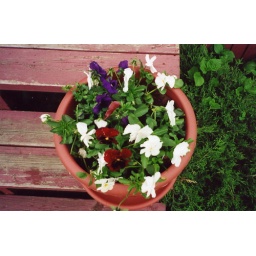
Pansies in flower pot in June 2000